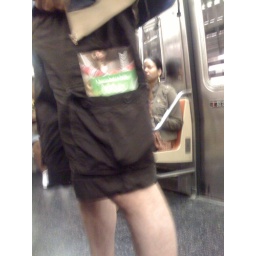
guy spotted with 3 nyc tourist books in his cargo shorts